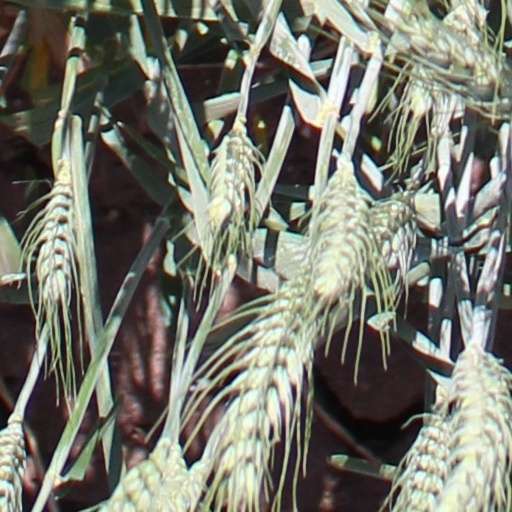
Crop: wheat